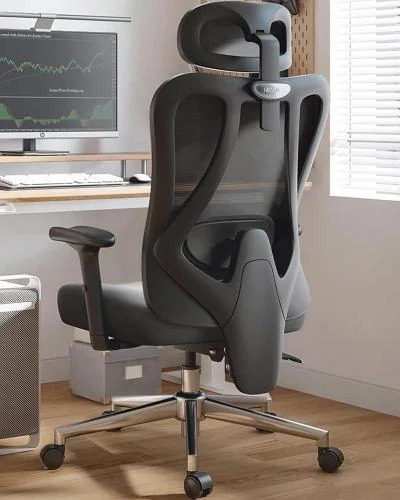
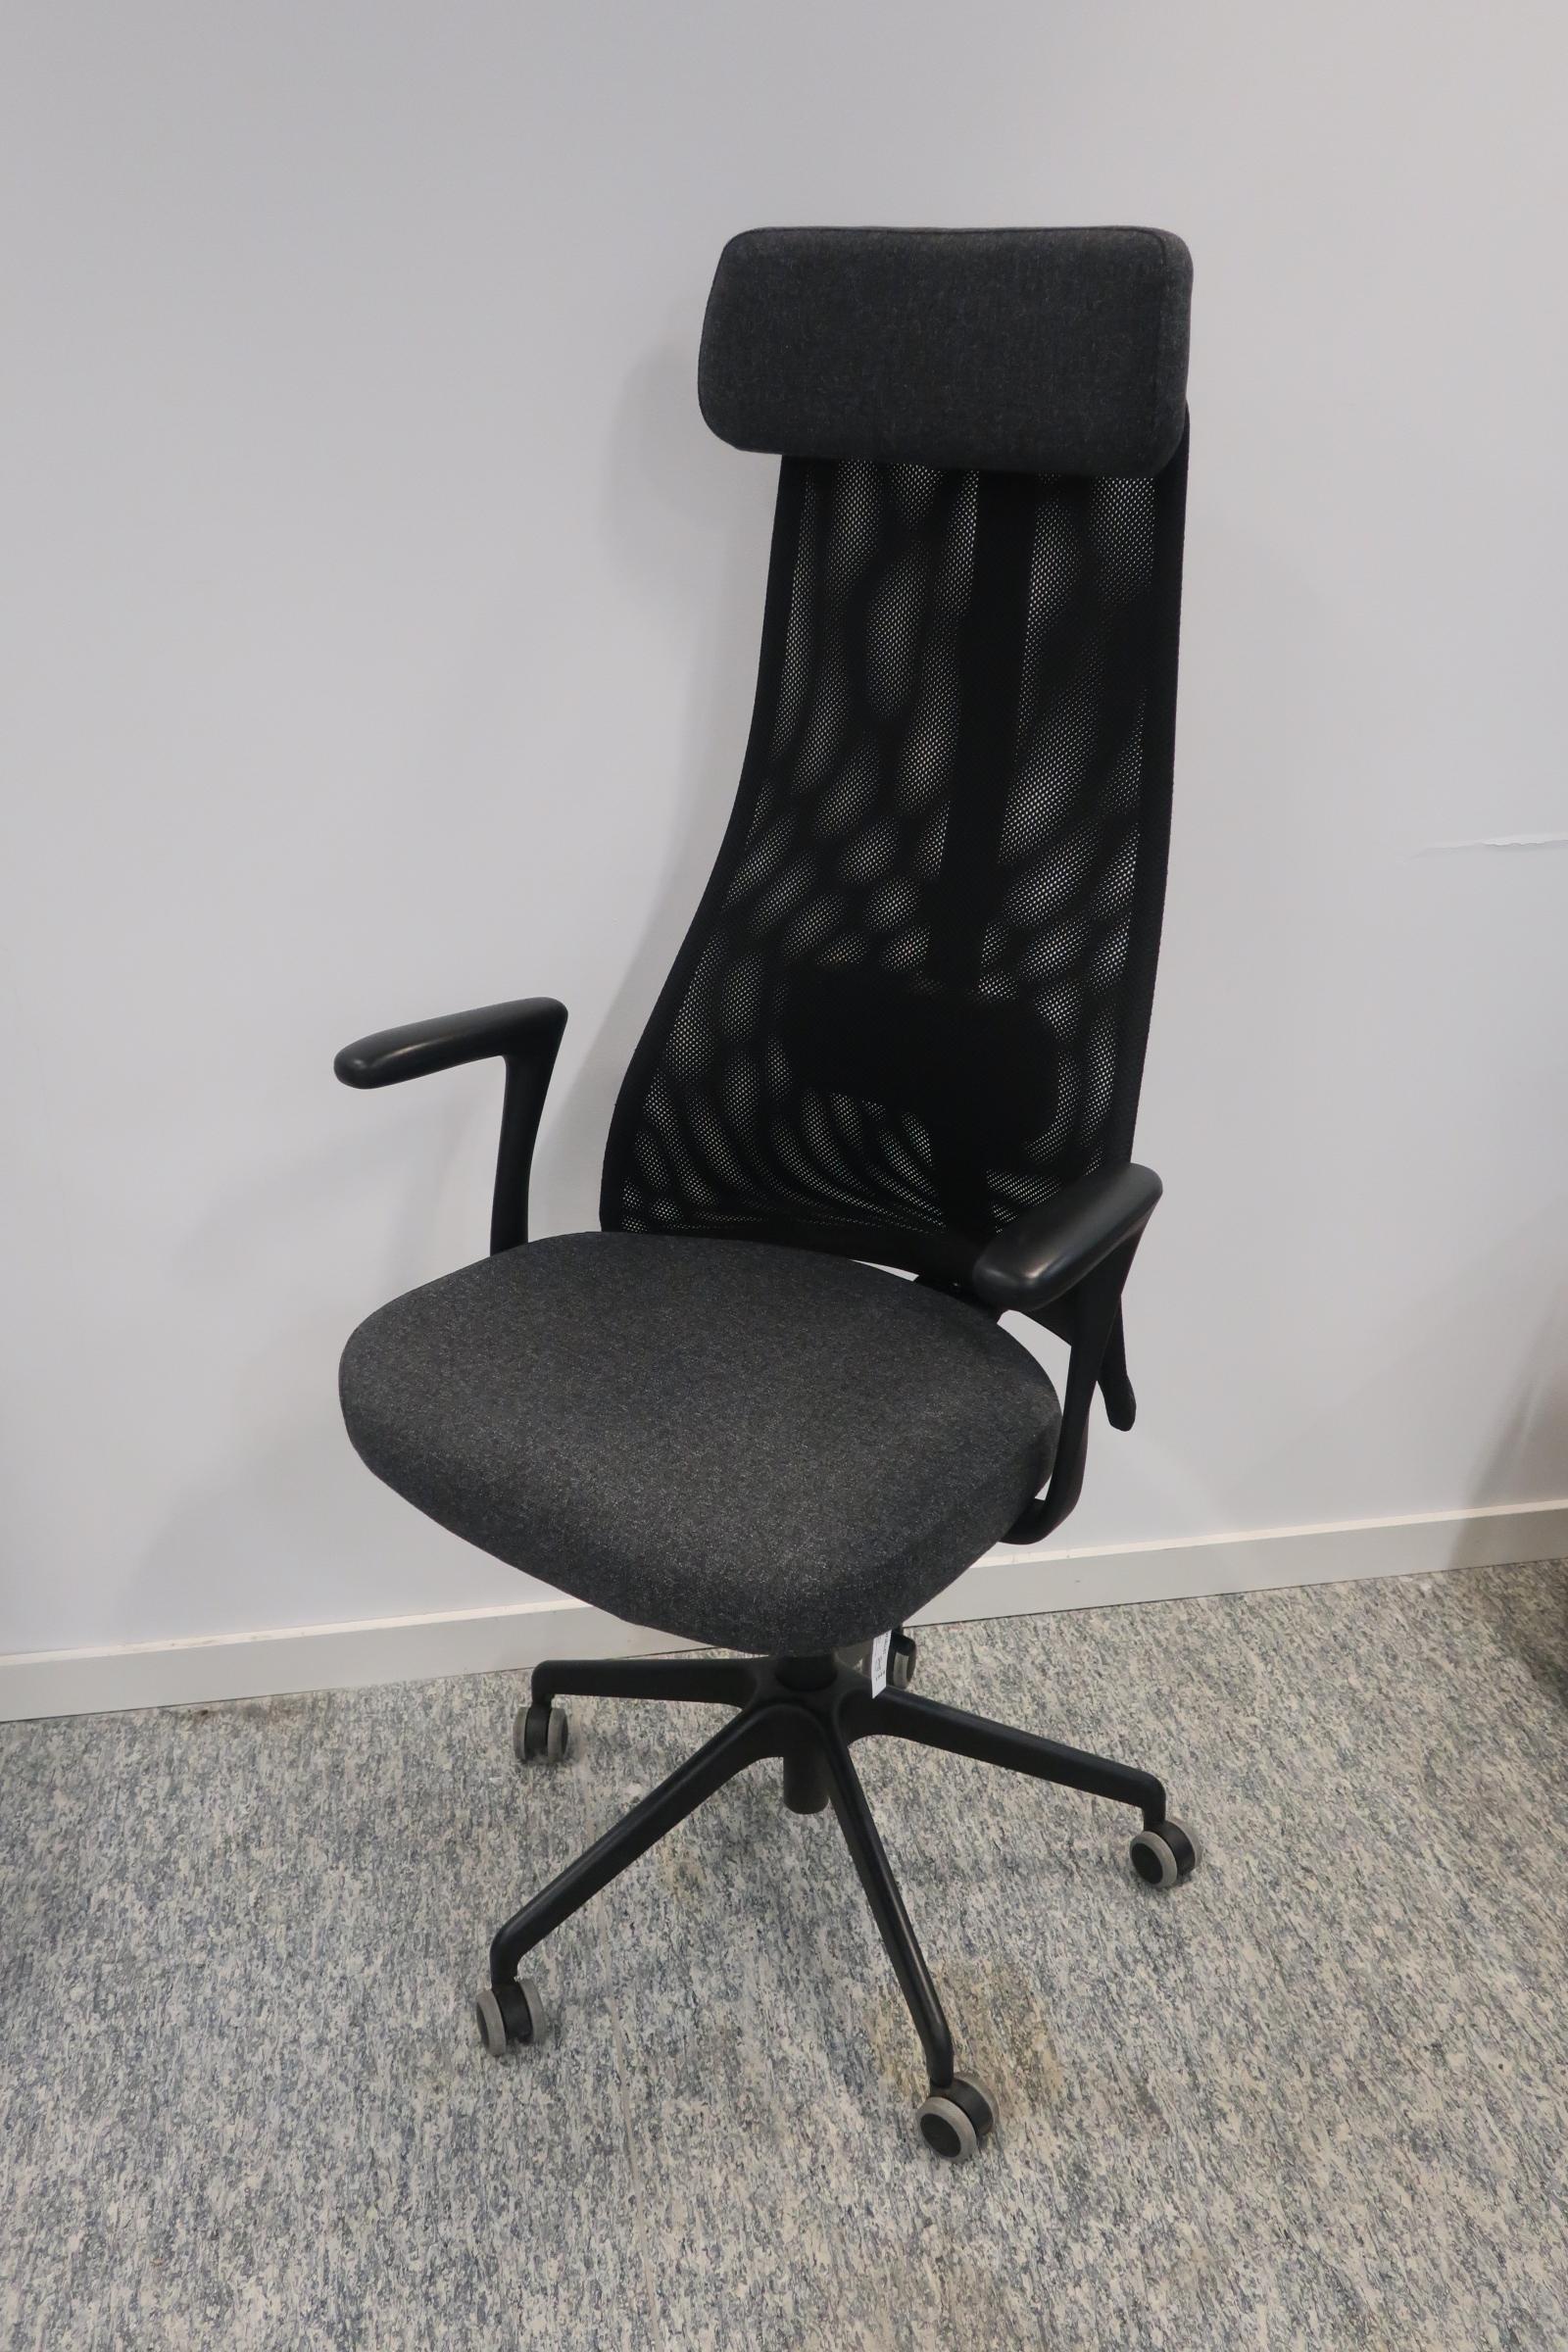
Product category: items_chair
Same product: no